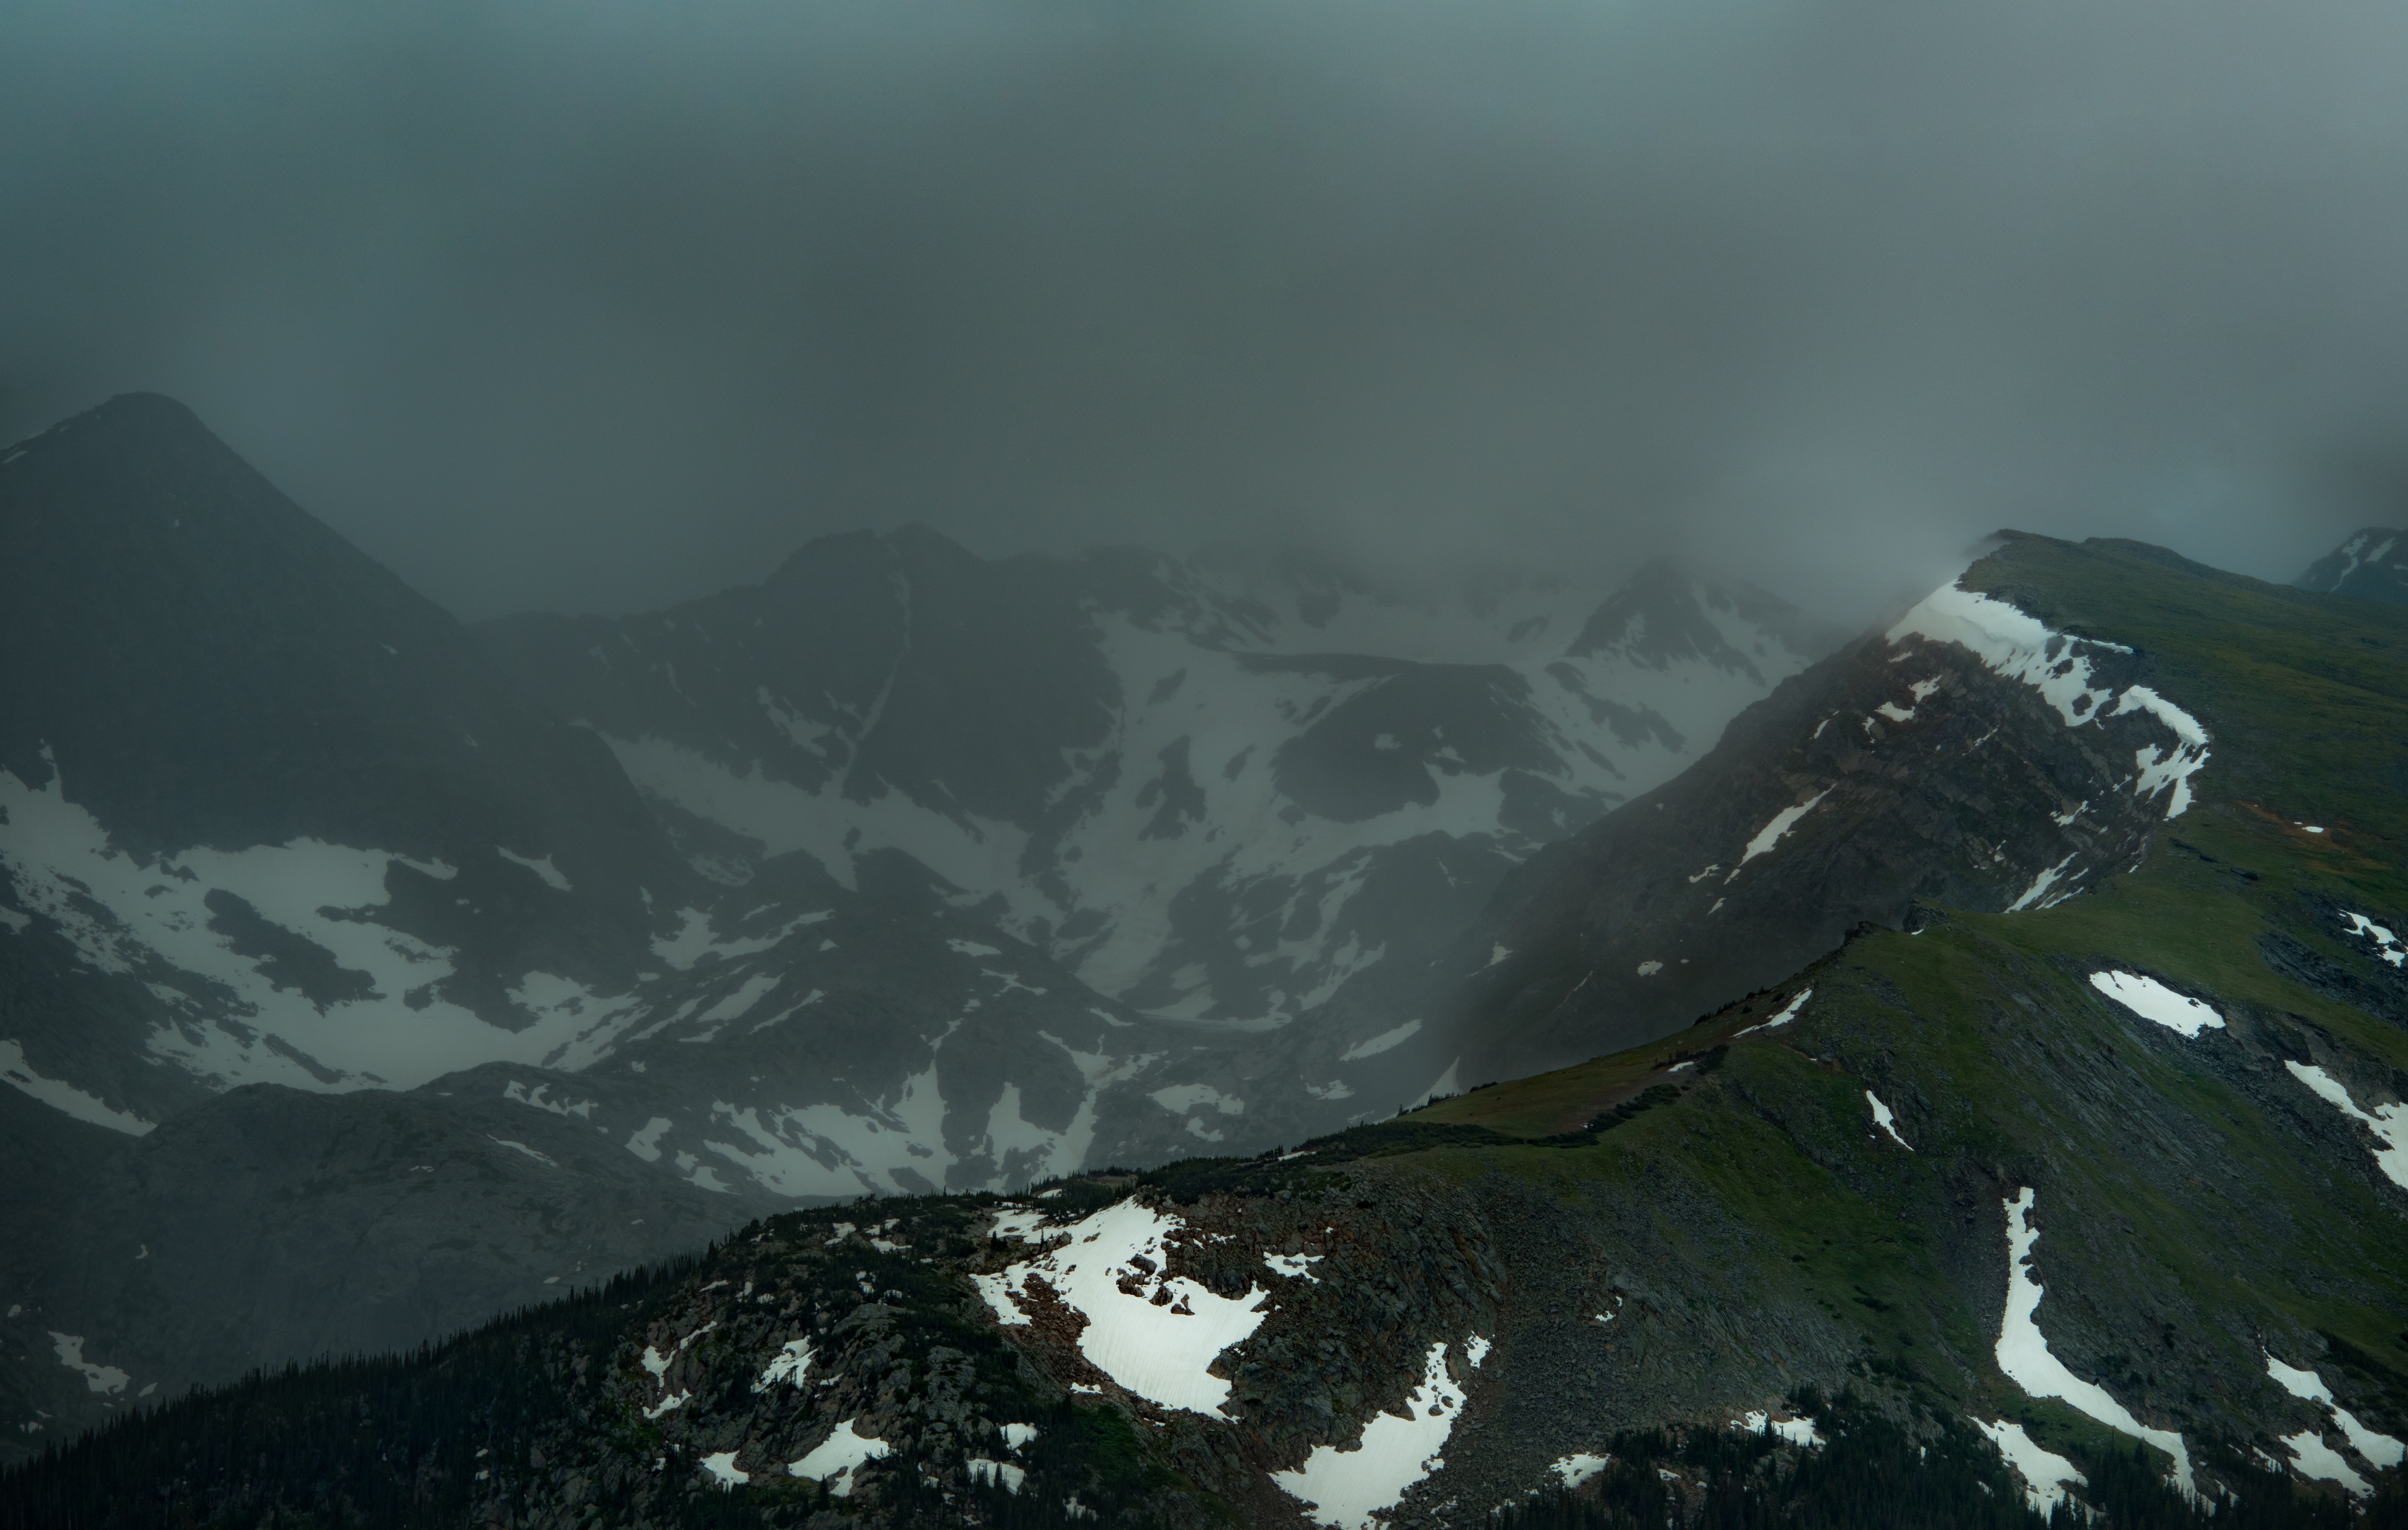
mountain, snow, fog, mountain range, foggy, weather, extreme sport, terrain, mountain ridge, earth, screenshot, landform, geographical feature, atmospheric phenomenon, atmosphere of earth, mountainous landforms, geological phenomenon